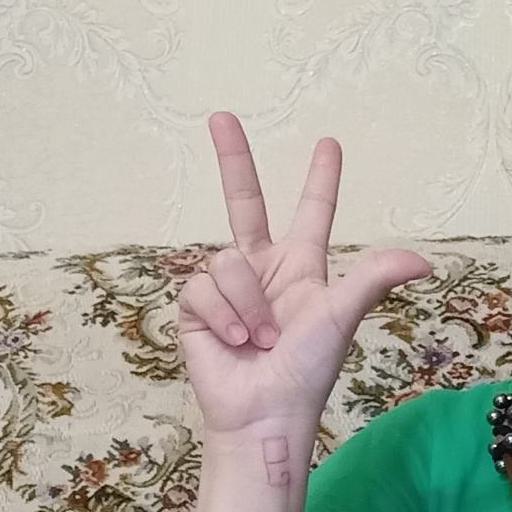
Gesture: three2